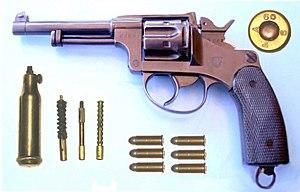
Les revolvers d'ordonnance suisses modèles 1882 et 1882/1929 remplacèrent les revolvers 1872 et 1878 dont il constituent des dérivés améliorés. Ils diffèrent surtout du modèle 1878 par un calibre plus petit.